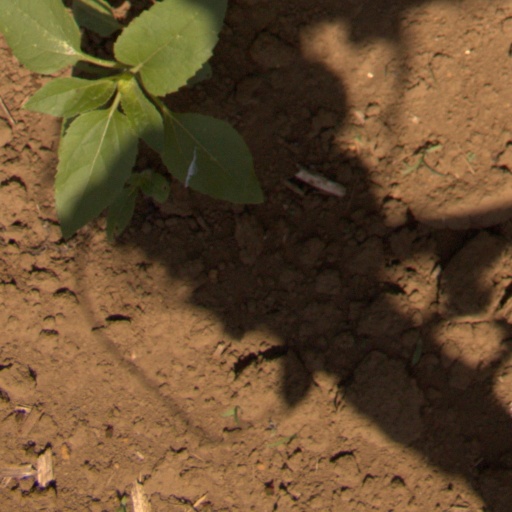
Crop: Jerusalem artichoke